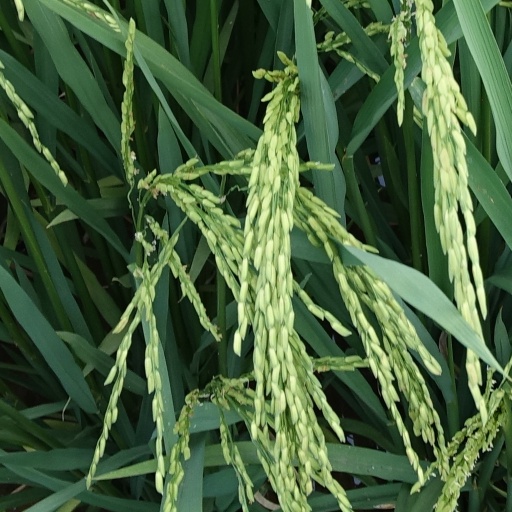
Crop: rice